Men's movement

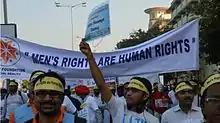
Men's Rights Movement Rally, India

The men's rights movement branched off from the men's liberation movement in the mid- to late 1970s. It focused specifically on issues of perceived discrimination and inequalities faced by men. The MRM has been involved in a variety of issues related to law (including family law, parenting, reproduction and domestic violence), government services (including education, military service and social safety nets) health.